James Robinson (running back)

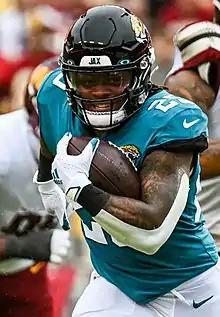
Robinson with the Jacksonville Jaguars in 2022

James Robinson (born August 9, 1998) is an American professional football running back. He played college football for the Illinois State Redbirds and signed with the Jacksonville Jaguars as an undrafted free agent in 2020, and was traded to the New York Jets in 2022. In 2020, Robinson broke the National Football League (NFL) record for most scrimmage yards of any undrafted rookie.